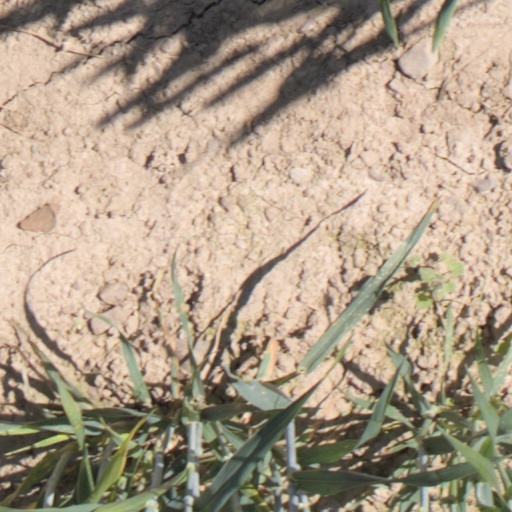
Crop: wheat